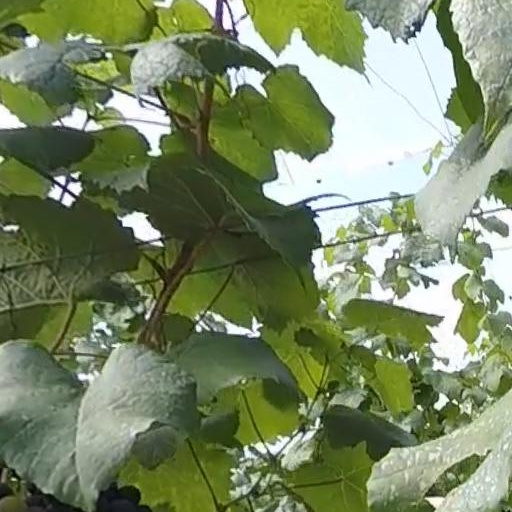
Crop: grape